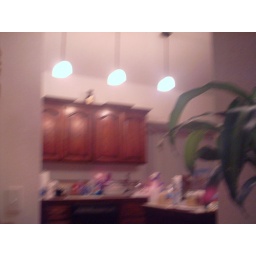
kitchen at 1st house in Moreno Valley